H. A. Forsyth

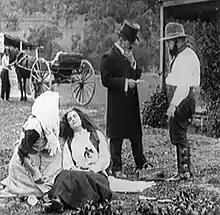
A still from the "Thunderbolt" film: Jess Anson in a state of collapse after learning her "fiancé", Frederick Ward, had been imprisoned for cattle duffing (attended by her parents and Dr. Jenkins).

Forsyth's first moving picture production was "Thunderbolt", based on incidents in the career of the bushranger Captain Thunderbolt (Frederick Ward). Thunderbolt was portrayed by Jack Gavin (who is also credited as the director of the film) and Forsyth himself took on the role of William Monckton, the bushranger's young acolyte. Ruby Butler played the dual roles of Jess Anson (Fred Ward's fiancée) and the Aboriginal girl Sunday. The camera operator was Alfred J. Moulton, who had cinematography experience working for Pathé Frères (that had a branch office in Sydney).